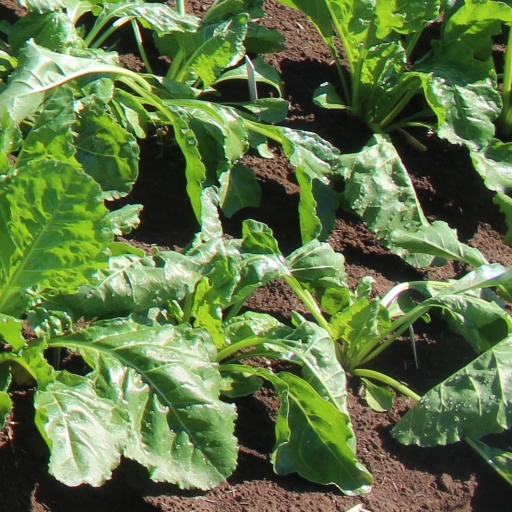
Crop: sugar beet